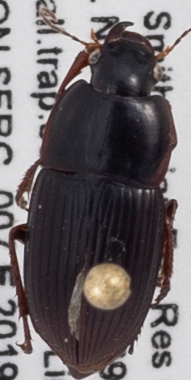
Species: Anisodactylus dulcicollis
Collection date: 2019-08-08
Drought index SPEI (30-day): -0.46
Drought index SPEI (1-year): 1.28
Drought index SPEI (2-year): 1.69